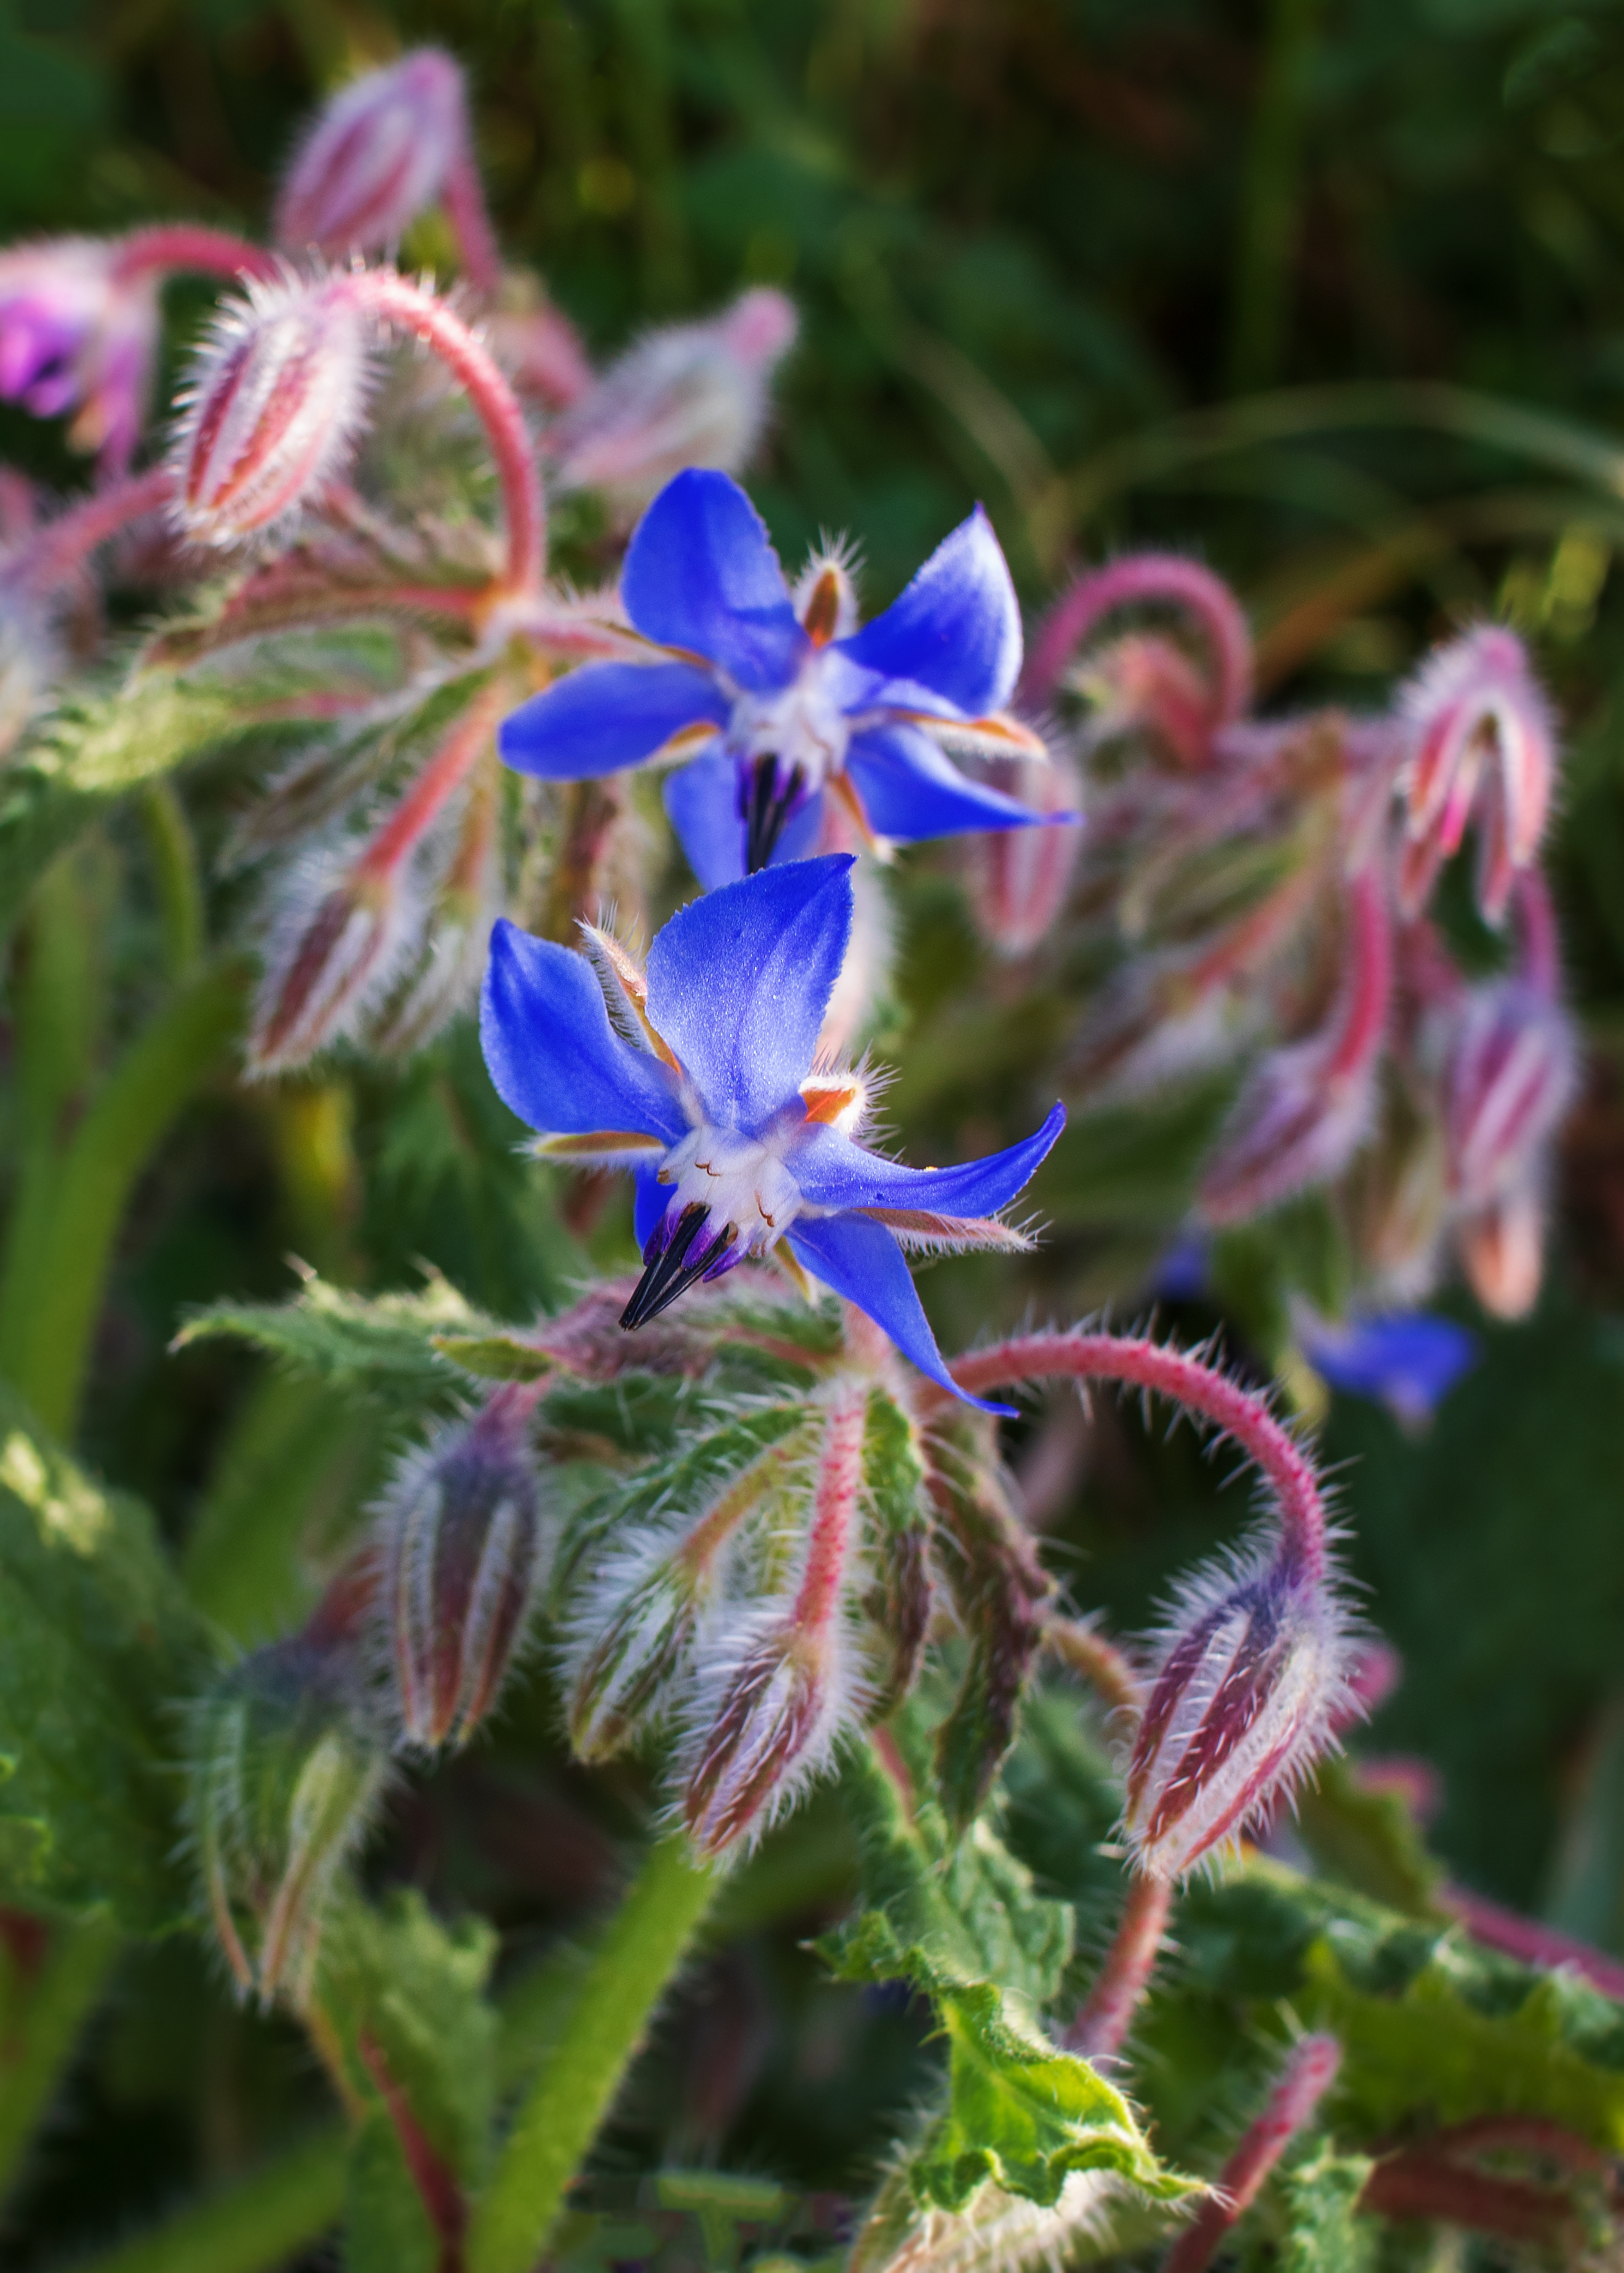
borage, flower, plant, botany, nature, leaf, petal, vegetation, terrestrial plant, flowering plant, close up, electric blue, groundcover, herbaceous plant, macro photography, wildflower, annual plant, grass, plant stem, gentian family, bellflower family, Pedicel, dayflower, lobelia, gentiana, gesneriad family